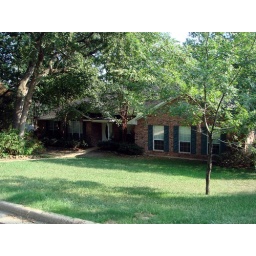
it's hard to get a good look of the house in photos with all the trees around